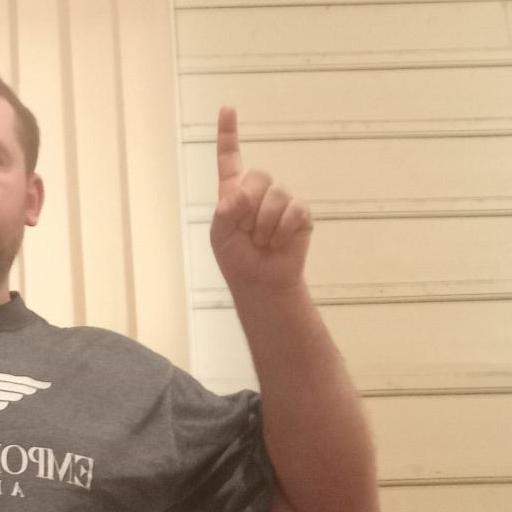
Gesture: one